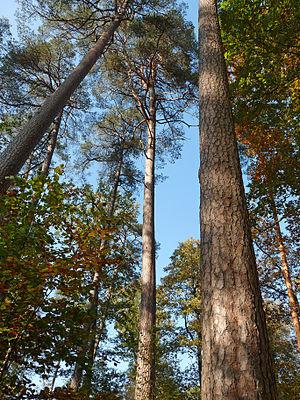
Étang de Hanau (Moselle)
Le pin sylvestre de Hanau est une variété locale de Pinus sylvestris que l'on rencontre dans le pays de Bitche et les forêts du parc naturel régional des Vosges du Nord.